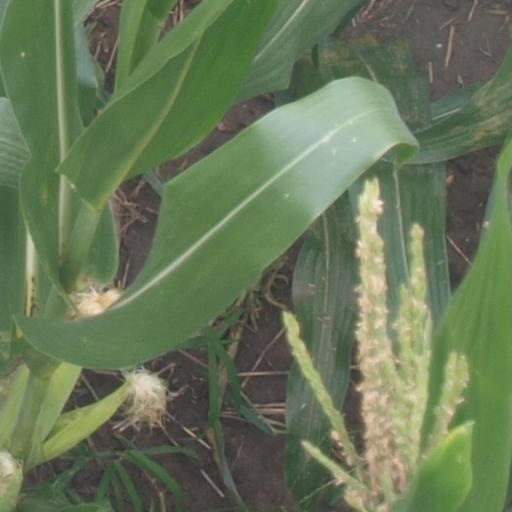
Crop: maize; corn